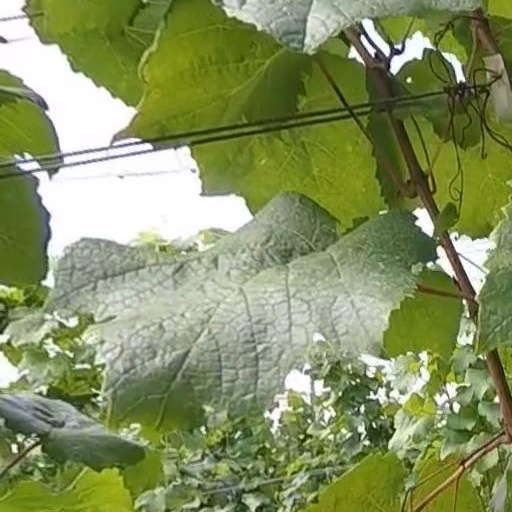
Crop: grape